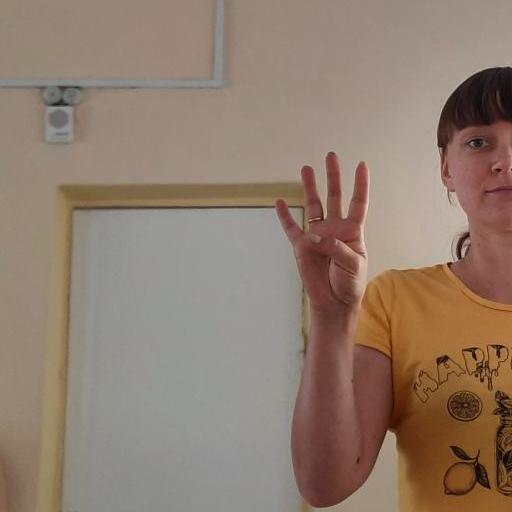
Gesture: four